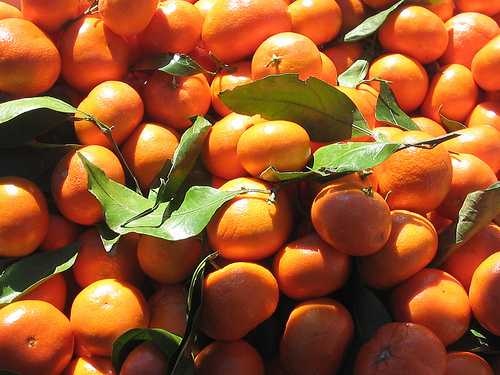
Label: Orange